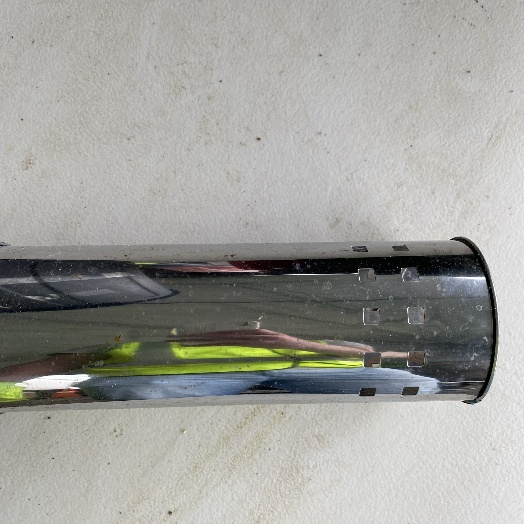
Label: Metal